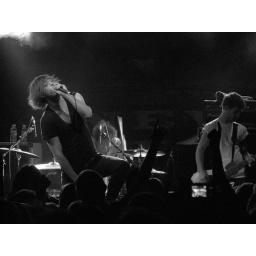
kids in glass houses